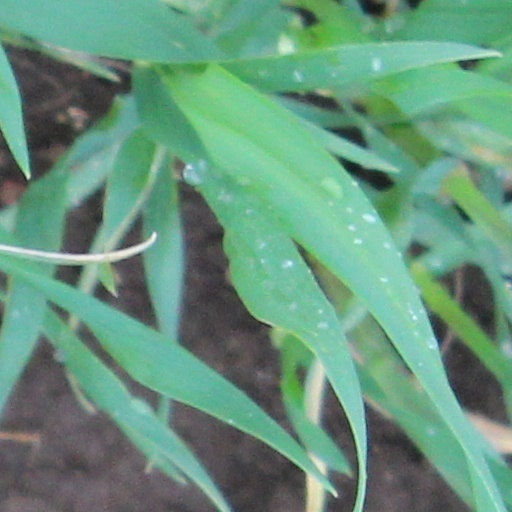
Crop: wheat